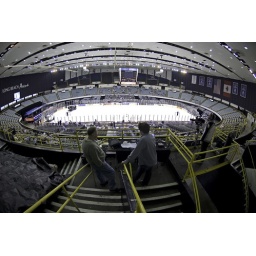
View of the LB Arena from above the broadcaster's booth - Eric Lindquist is standing in the blue shirt in the center of the picture.